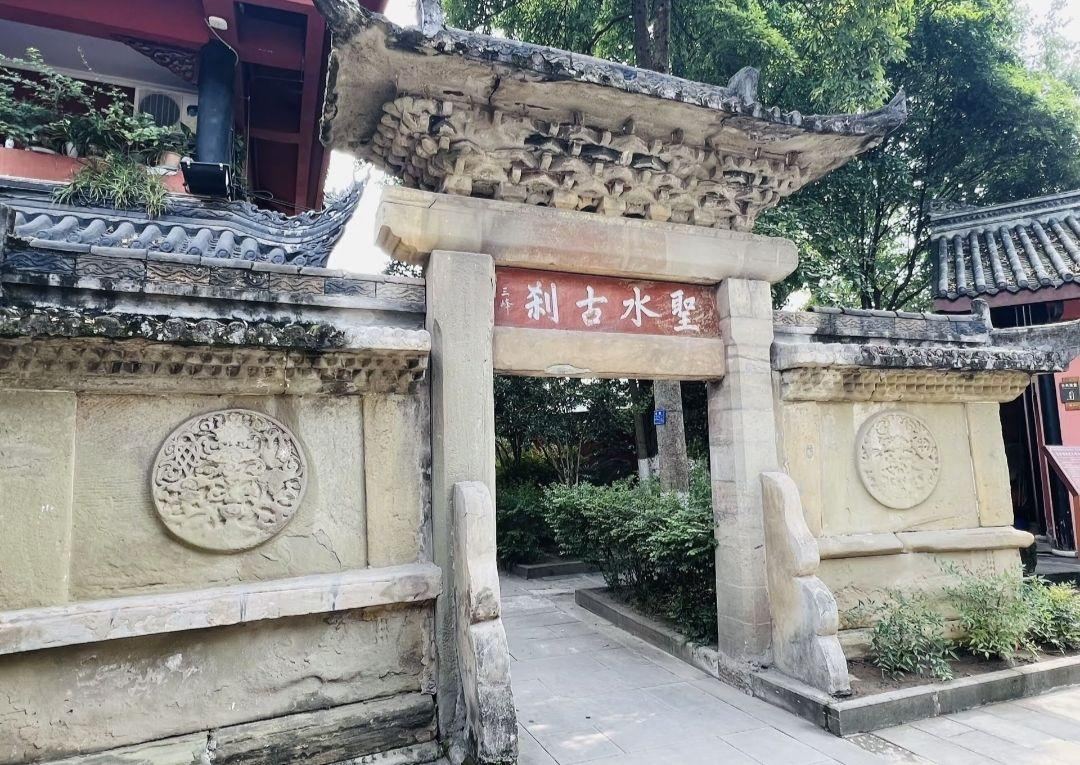
地标名称：圣水寺
所在城市：内江市·市中区